Central Asian Orogenic Belt

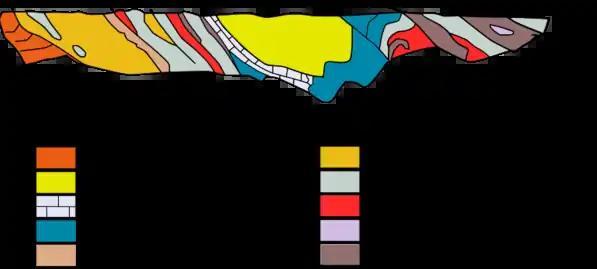
Figure 2 Cross section of part of the Kazakhstan Orocline. Adapted from Biske 2015. This figure shows a fold and nappe structure of part of the Kazakhstan Orocline. It was formed due to compressional tectonic settings. This part of the orocline is mainly composed of sedimentary rocks and extrusive igneous rocks, meaning that they should follow the law of superposition during formation. Its current syncline folding illustrates that the region experienced compressional tectonic force and the originally horizontal layers were folded later on in the geological history.

The Kazakhstan orocline, which is located in the north of the Tarim craton and Karakum craton, as well as at the south-east of Baltica, is a bend of the Central Asian Orogenic Belt, which consists of broken fragments of continents formed in the late Paleozoic.